The Forum Shops at Caesars

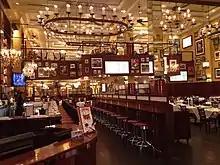
Carmine's in 2013

Upon the mall's opening, notable stores included Gianni Versace, Gucci, Louis Vuitton, Victoria's Secret, and Warner Bros. Studio Store. New retailers added in the 1997 expansion included Bernini, Emporio Armani, Fendi, Hugo Boss, Lalique, Max Mara, Niketown, and Virgin Megastores.